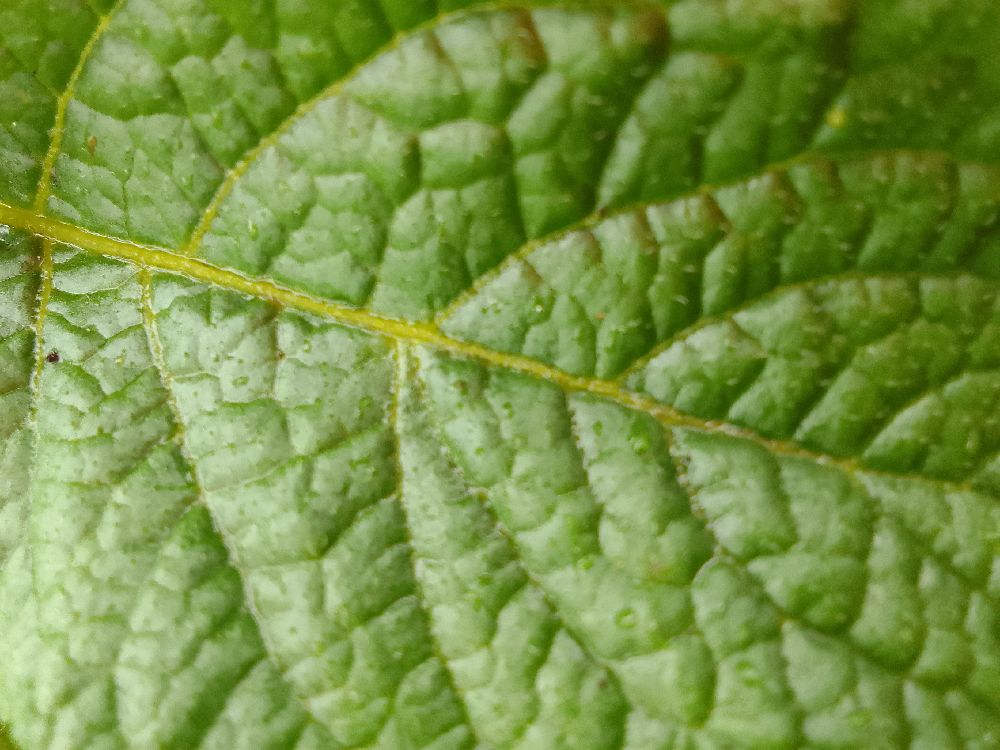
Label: Healthy